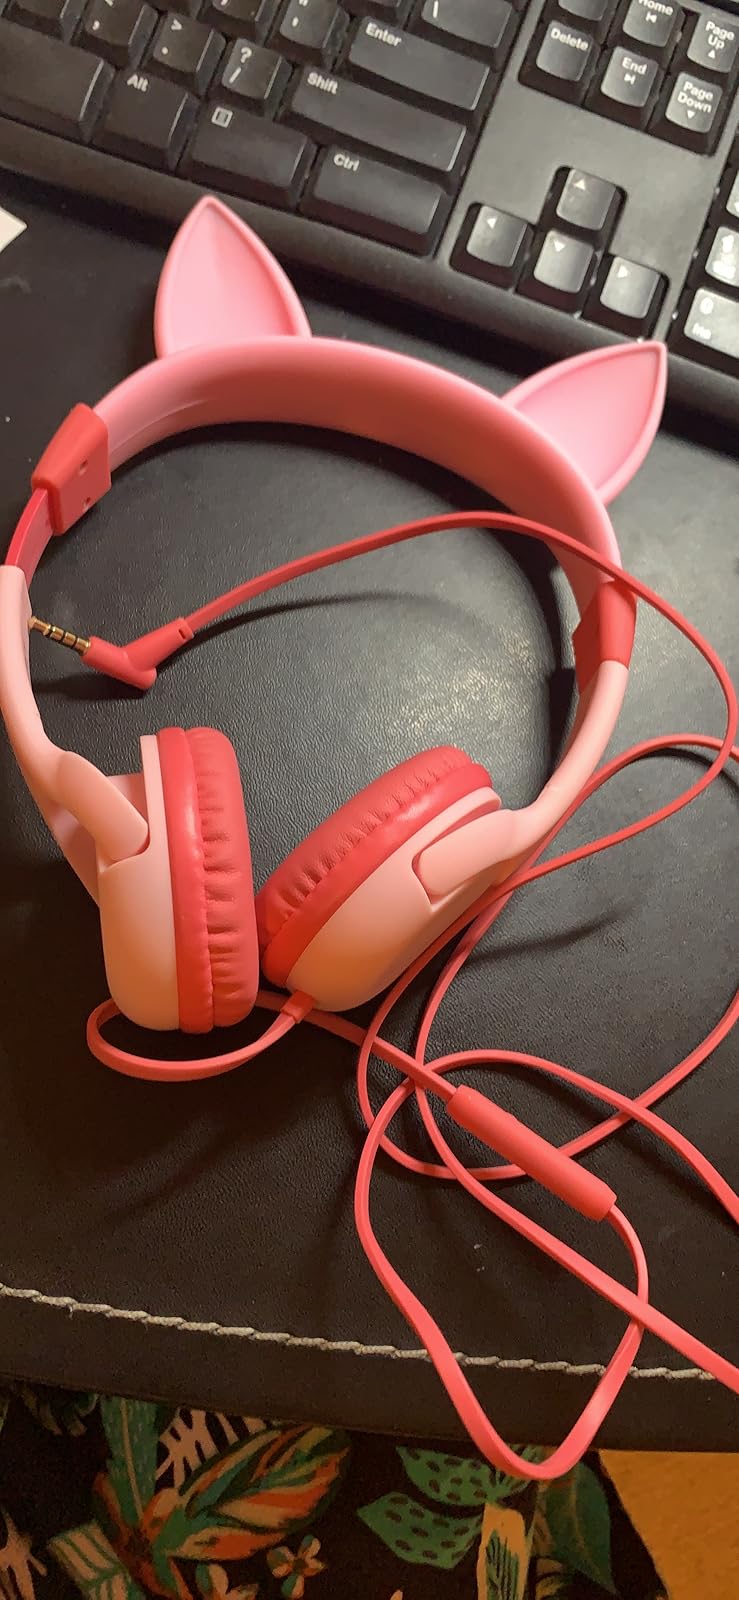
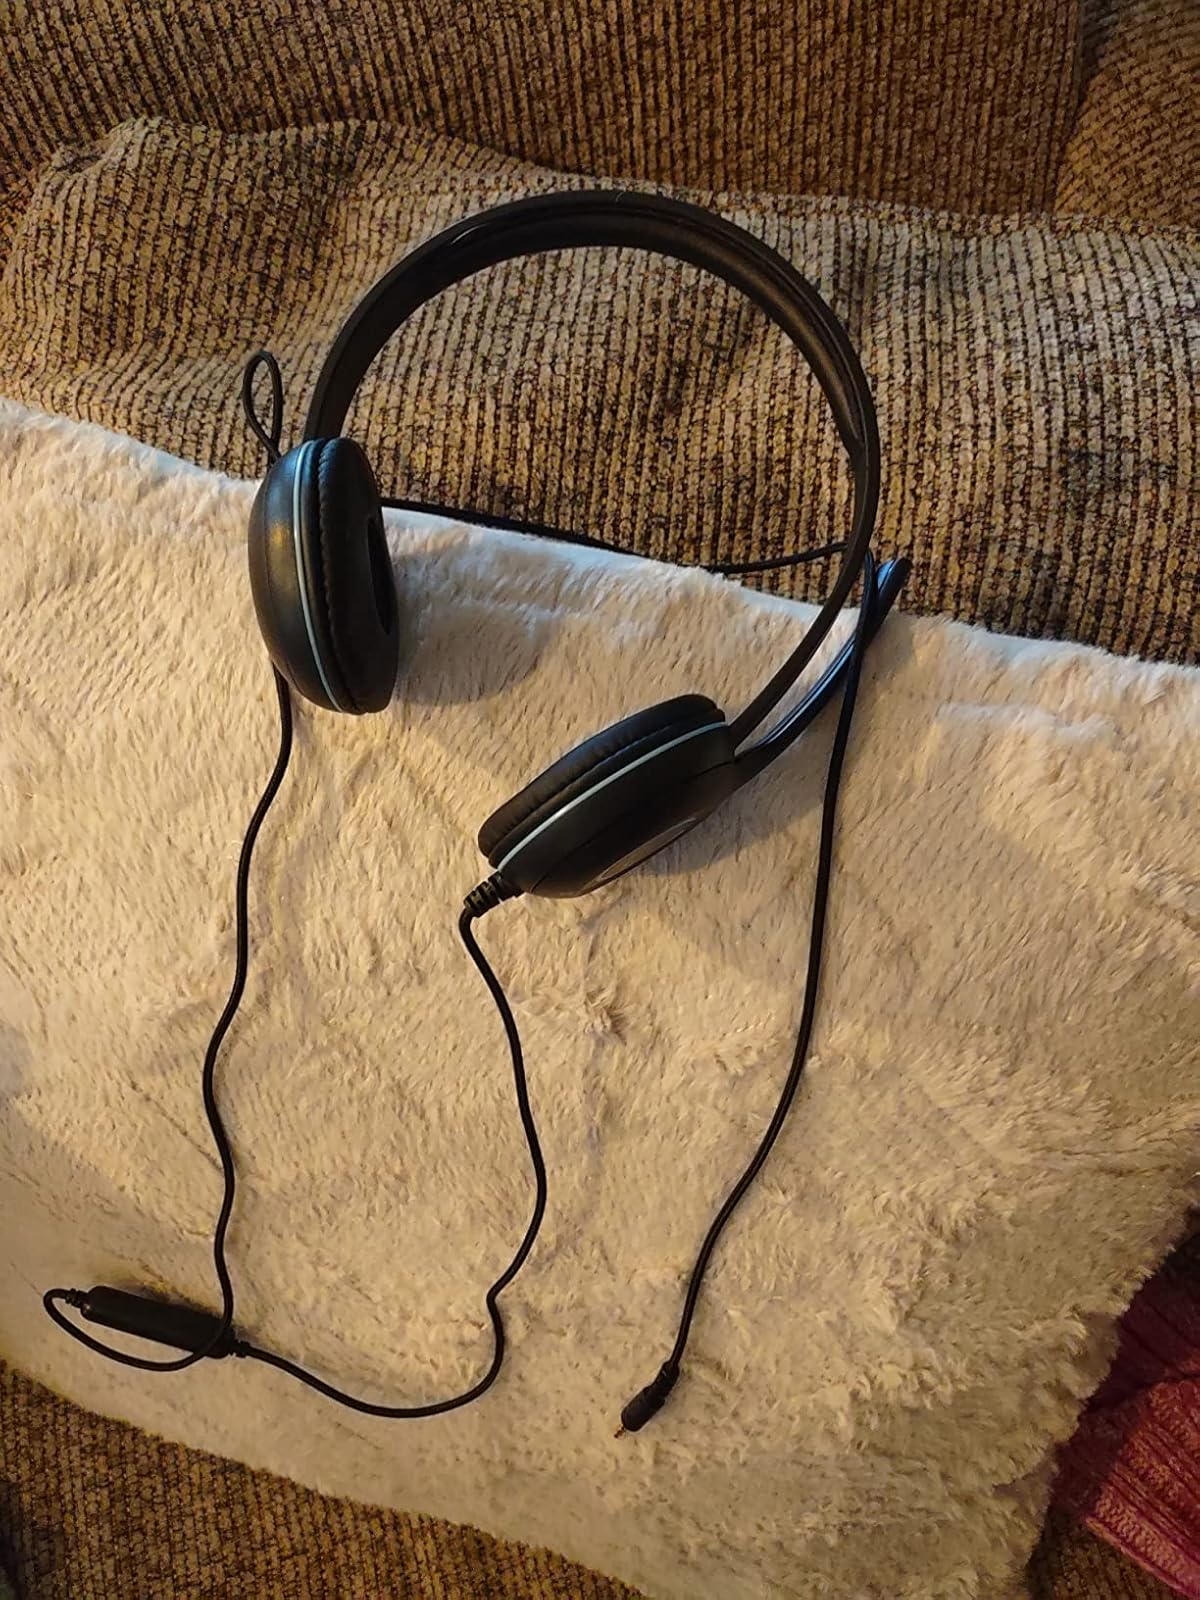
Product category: headphones
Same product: no